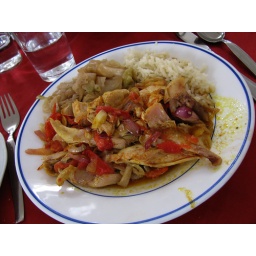
There were part of the chicken in this dish that I've never seen on the dinner table before...